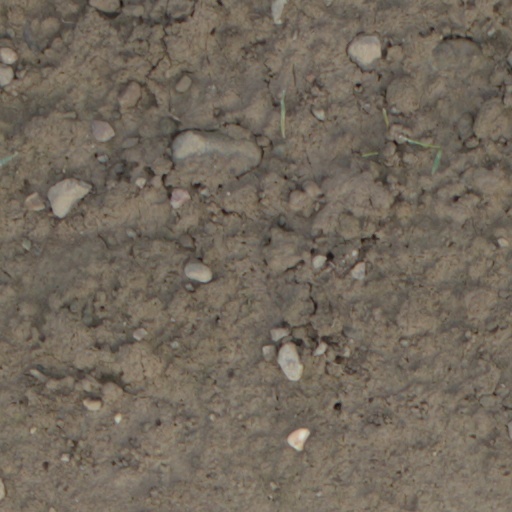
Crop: wheat